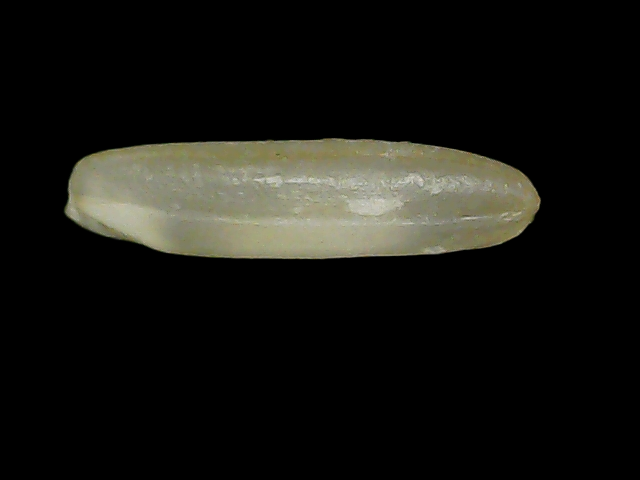
Rice variety: Binadhan21